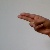
The image shows a hand gesture representing the letter 'H' in Indian Sign Language.